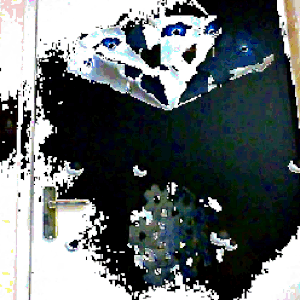
Ce gif illustre le nom Mobile donné aux sculptures animées Mobile_(art)
Un mobile est un ensemble d'éléments construits en matériaux légers et disposés de telle façon qu'ils prennent des dispositions variées sous l'influence du vent ou de tout autre moteur.